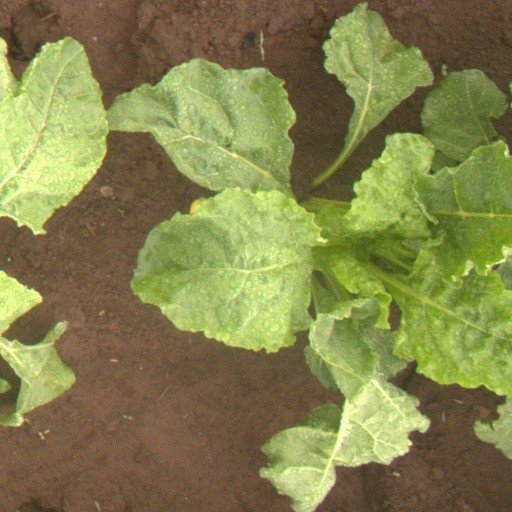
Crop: sugar beet